Da Yie

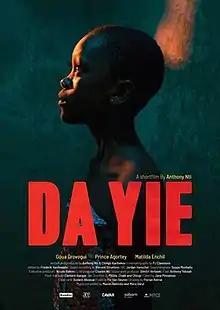
Film Poster

Da Yie (also known by its English title Good Night) is a 2019 short film directed by Anthony Nti.